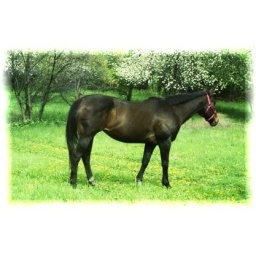
A thoroughbred mare in springtime by the apple blossoms